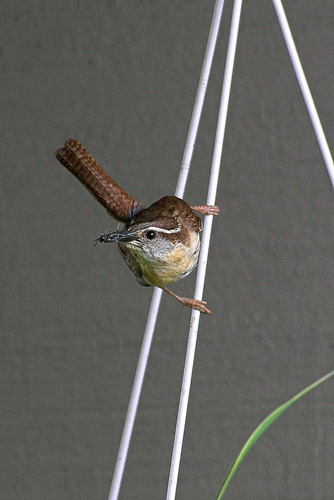
this bird has a light colored belly and breast with a brown crown and superciliary.
this is a bird with a yellow belly, brown back and a grey head.
the bird is brown with a white breast and belly and a long black bill.
this bird has a long brown tail, a lighter belly, and white nape.
the birds has a brown crown, nape and retrice with a light yellow breast.
a small brown and white feathered bird with a yellow chest and gray facial stripe.
this bird has wings that are brown and has a yellow belly
this bird is brown and white in color, with a black beak.
this brown bird has a very long tail that is white and brown speckled.
this bird has a yellowish black breast with a long bill.
Species: Carolina Wren